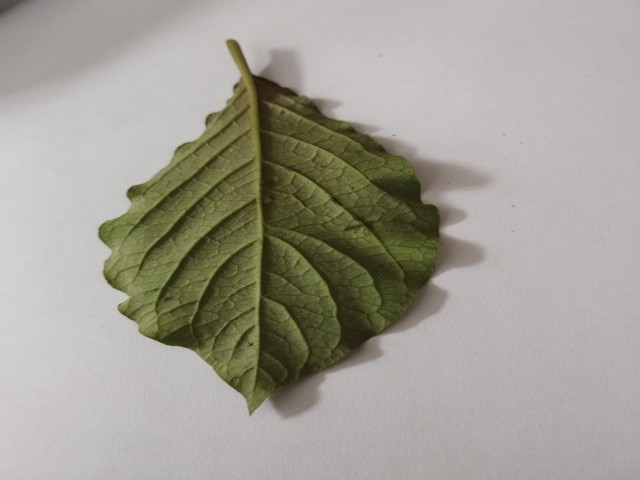
Plant: apang